Simeon Bulgaru

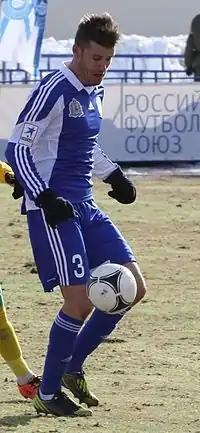
Bulgaru with Volga Nizhny Novgorod in 2013

Simeon Bulgaru (born 26 May 1985) is a Moldovan football manager and former player. He is currently the head coach of the Moldova under-18 national team.